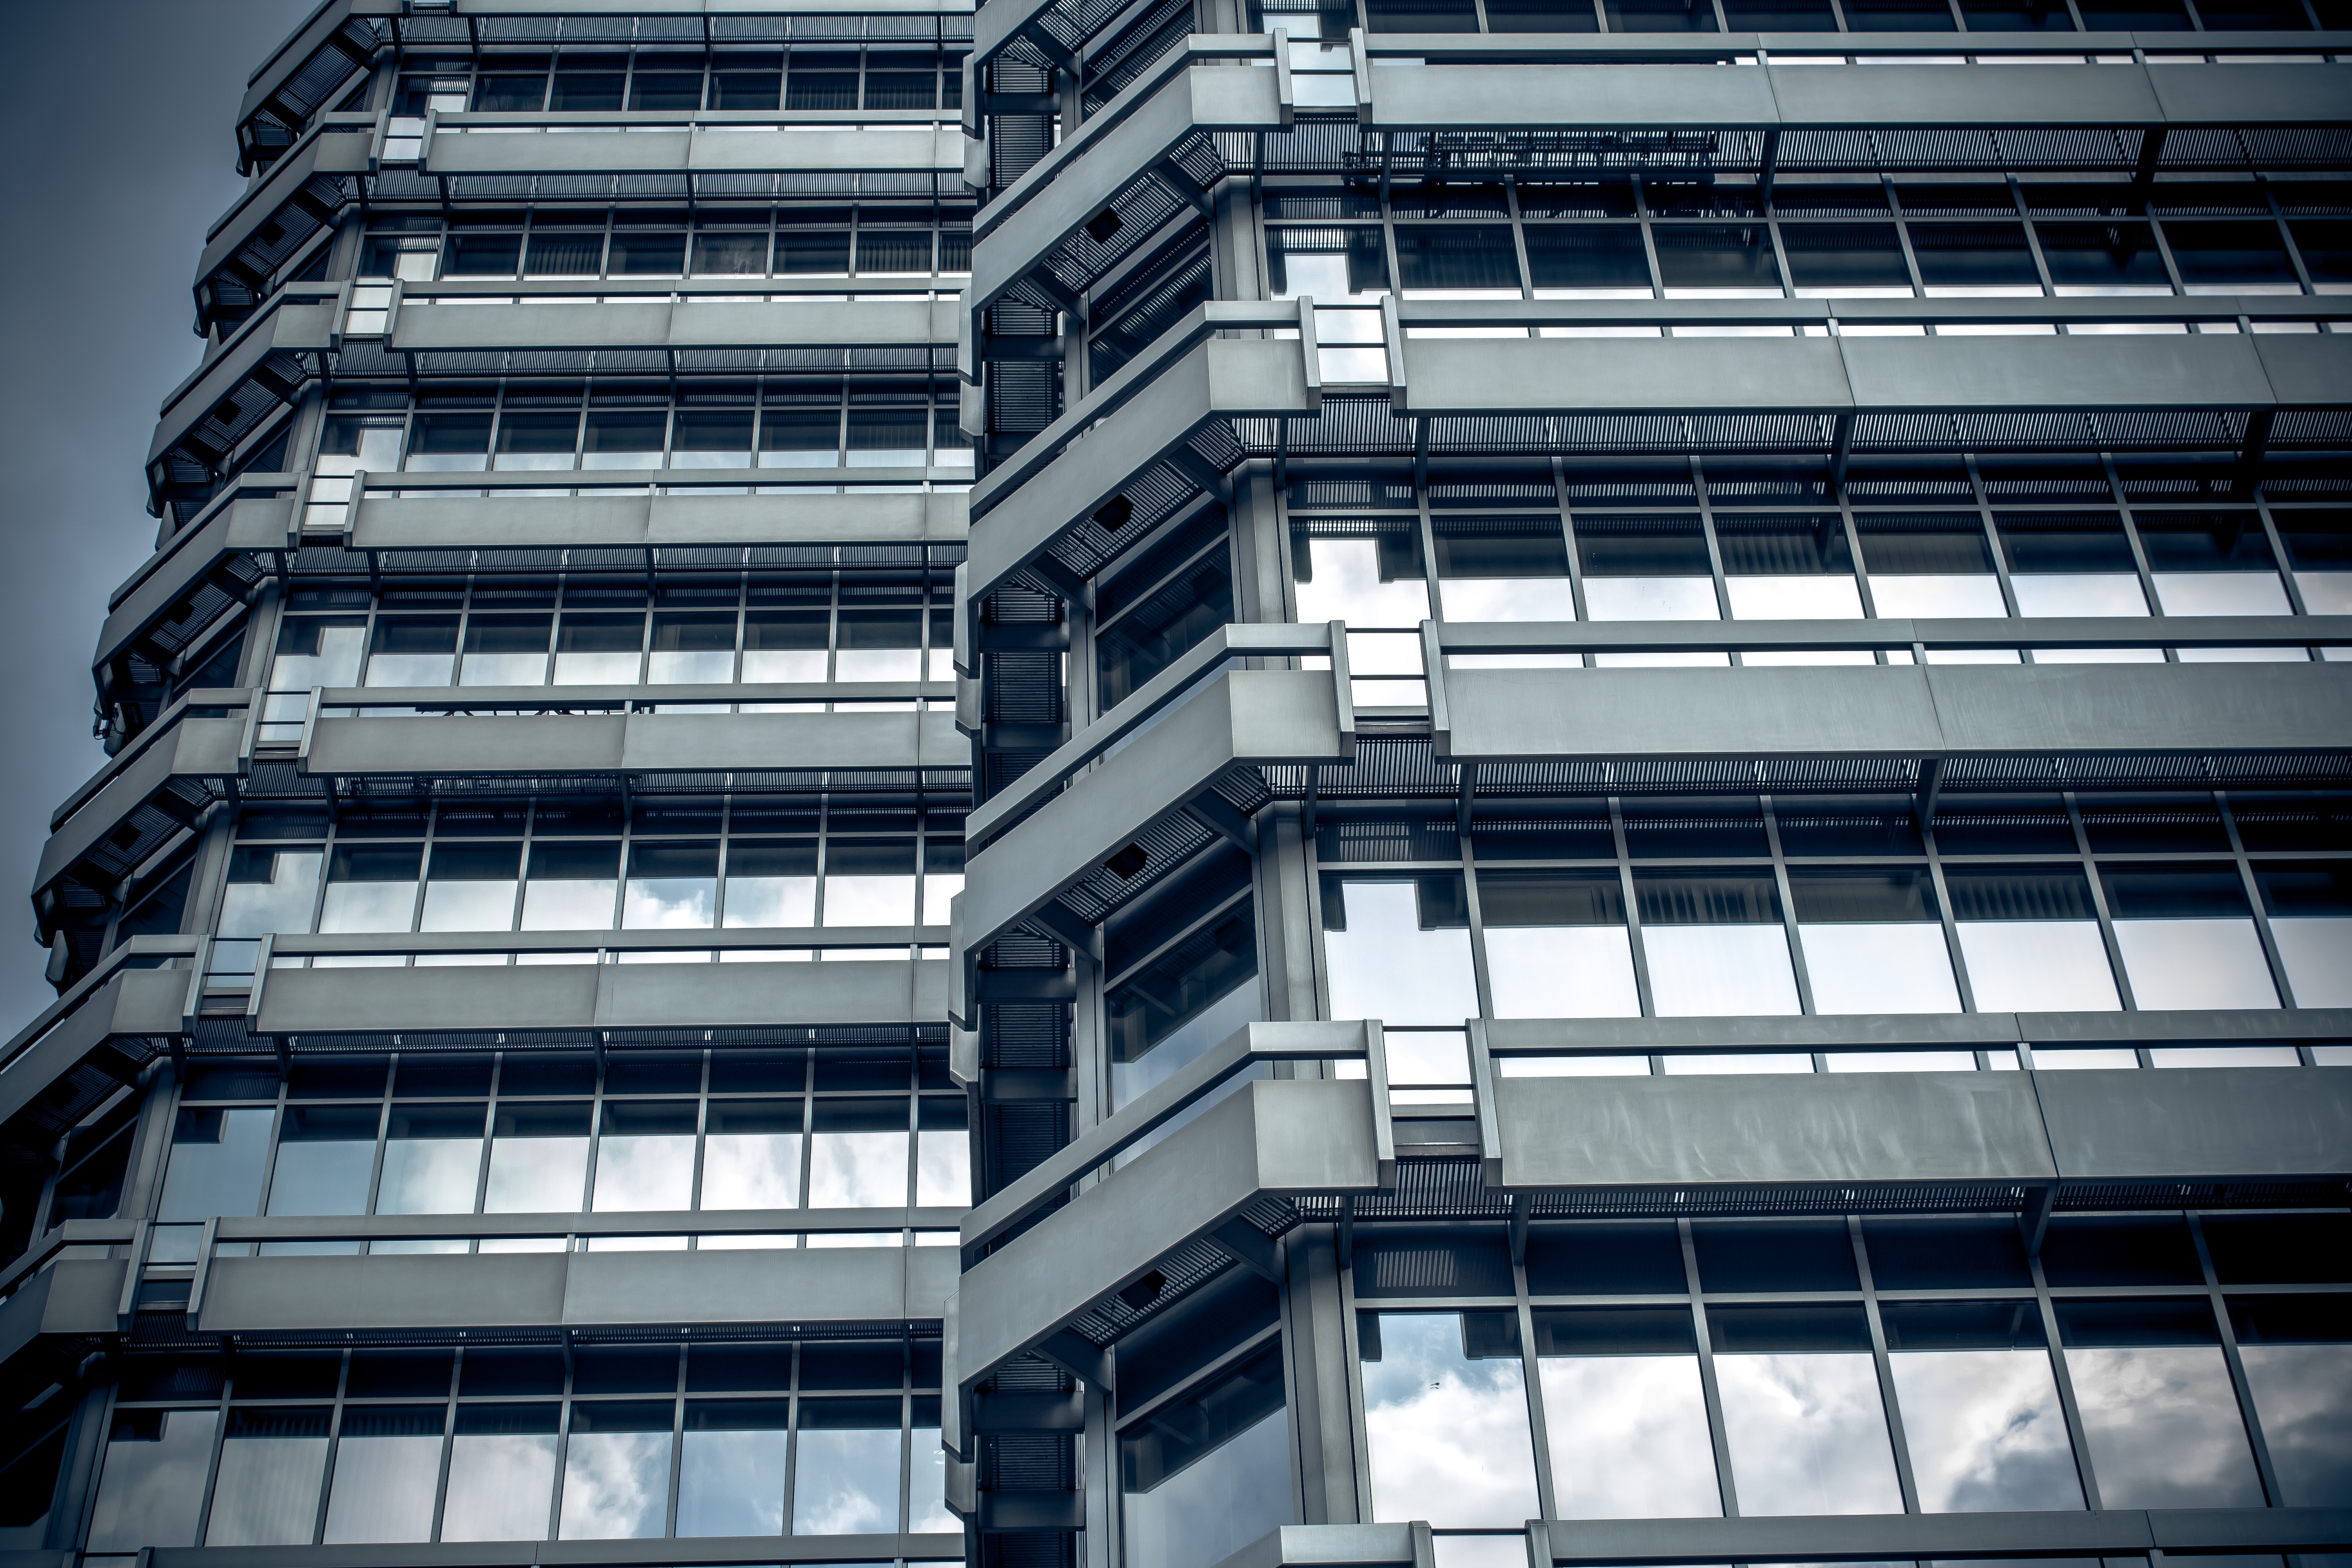
black and white, architecture, white, window, glass, building, city, skyscraper, steel, metal, office, facade, black, concrete, tower block, grey, lines, duisburg, commercial building, headquarters, metropolis, condominium, s w, dusseldorf, multistory, alu, residential area, window covering